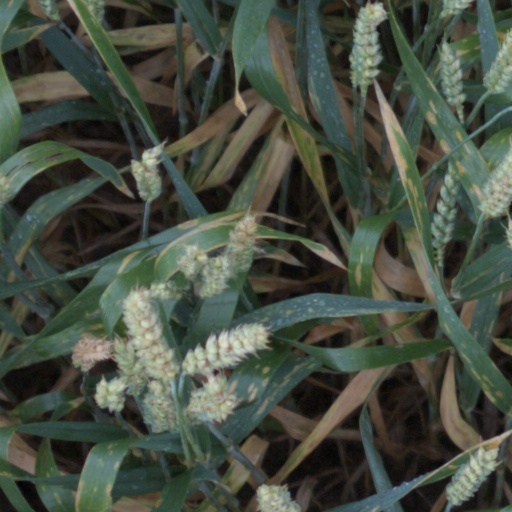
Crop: wheat